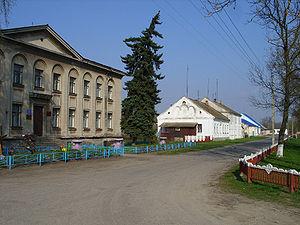
Antopal ou Antopol est une commune urbaine de la voblast de Brest, en Biélorussie. Sa population s'élevait à 1 417 habitants en 2016.